Sirimanothsavam

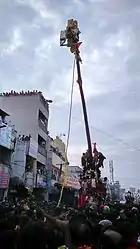
Procession of the Sirimanu

Sirimanu Utsav is being celebrated every year on the first Tuesday following Vijayadasami. Sirimanu means a big trunk. It is believed that approximately 15 days before Sirimanu Utsav, goddess Pydimamba would come in the dream of temple Pujari and tell him where the Sirimanu for that year could be found. Pujari would go in search of Sirimanu and will cut the Sirimanu after performing traditional puja. That Sirimanu can be located anywhere. The owner must agree to cut his tree for Utsav. That tree will be shaped neatly into Sirimanu and will be placed over the chariot. This Sirimanu will be brought to the Three Lanters junction around 2:00 pm. Temple Pujari will pay obeissance to the Goddess before taking his seat on the Sirimanu chariot. This sirimanu will move 3 times between Vizianagaram fort and Pydimamba temple between 3:00 pm to 4:00 pm. There will be a chariot in the shape of White elephant in front of Srimanu. The Vizianagaram Rajahs will sit in the front Tower of the fort and watch the Utsav. Pujari will be presented with new clothes by Rajas and puja is performed.